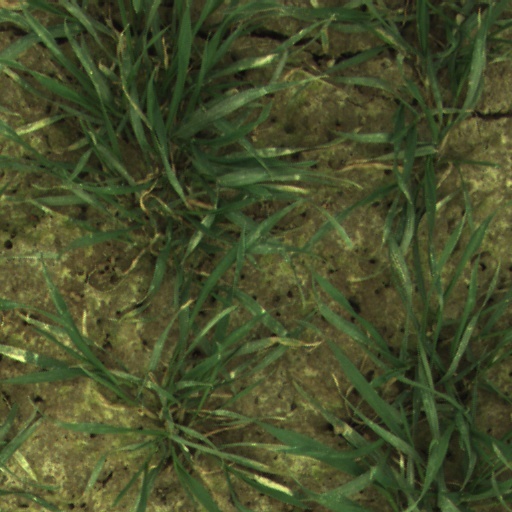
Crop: wheat